Ray Tanner

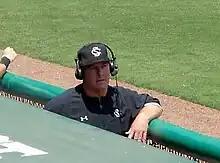
Tanner in 2012

Donald Ray Tanner Jr. (born March 25, 1958) was a former baseball coach at the University of South Carolina. Tanner began this role after leading the South Carolina Gamecocks baseball program for sixteen seasons. He is currently the athletic director emeritus and a senior advisor to the president at South Carolina after being replaced as athletic director by Jeremiah Donati on December 5, 2024.